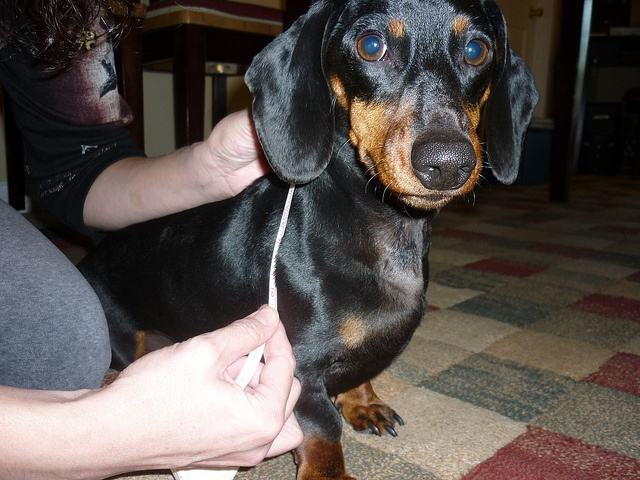
A small dog looks at the camera while on the floor.
A woman is doing something to her pet dauchsand
A woman measuring the shoulder of a dachshund dog
A person on the floor holding their dog.
A person measures the chest of a small dog.